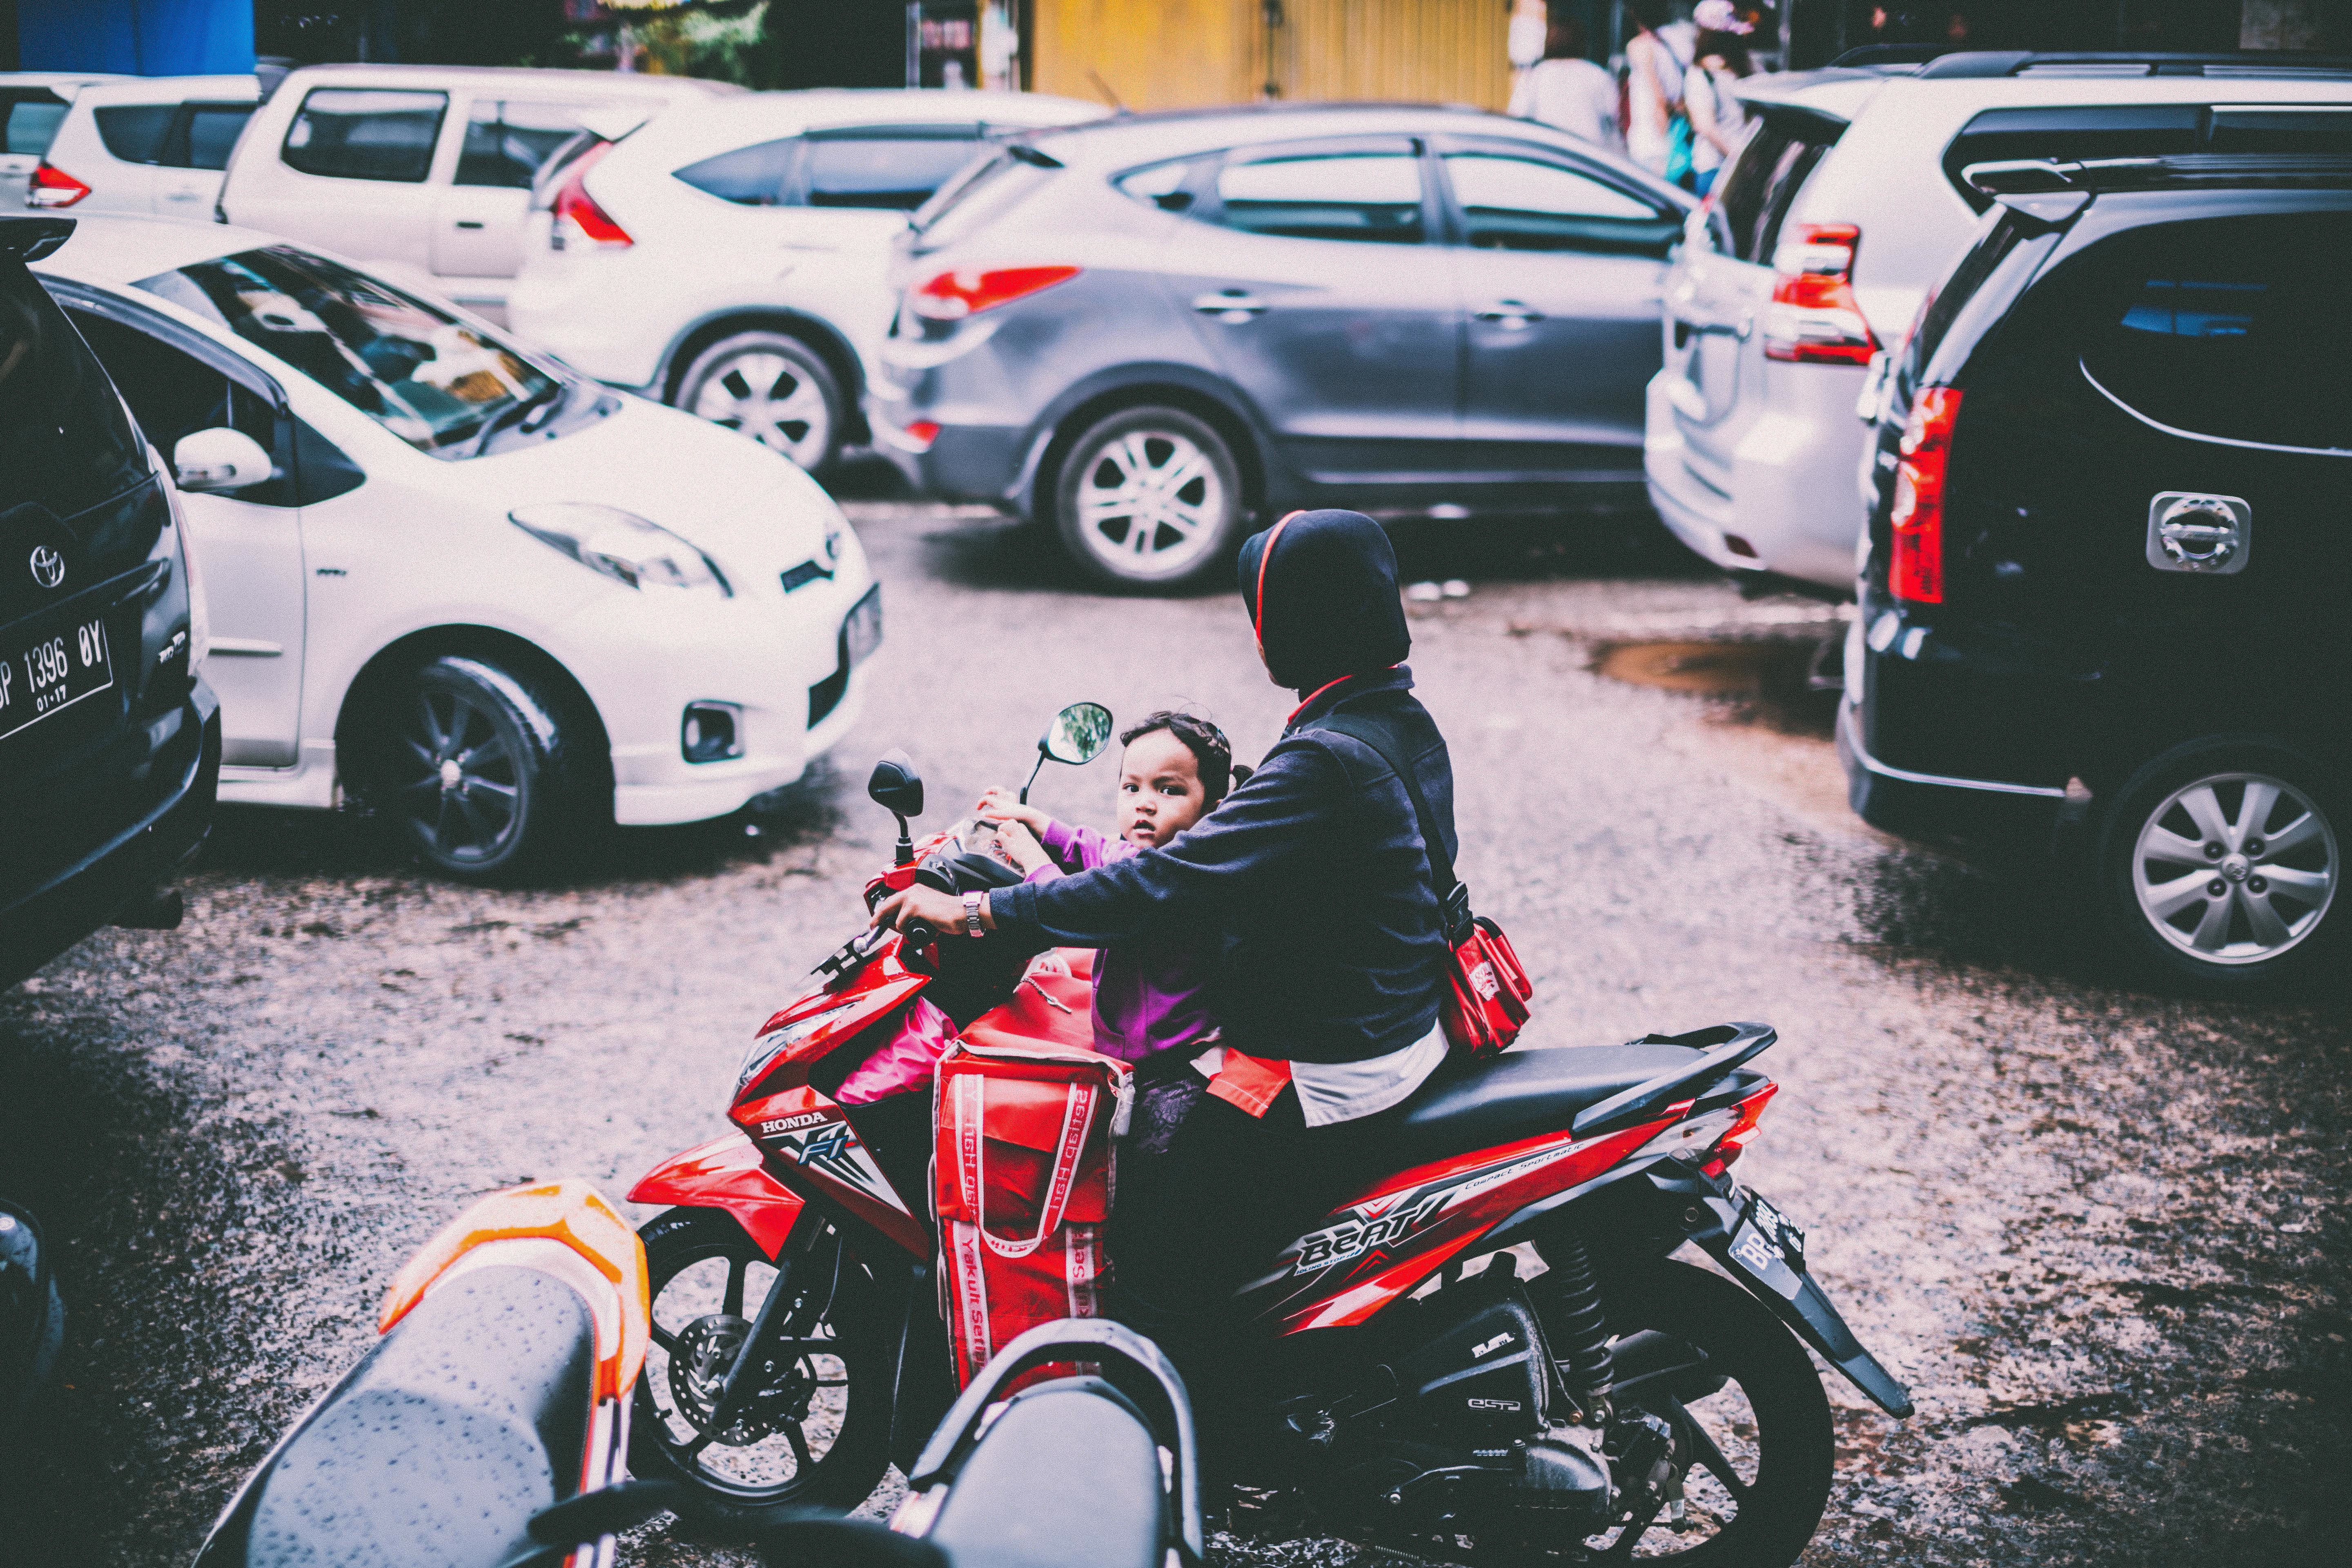
car, vehicle, motorcycle, racing, race track, motorcycling, automobile make, automotive design